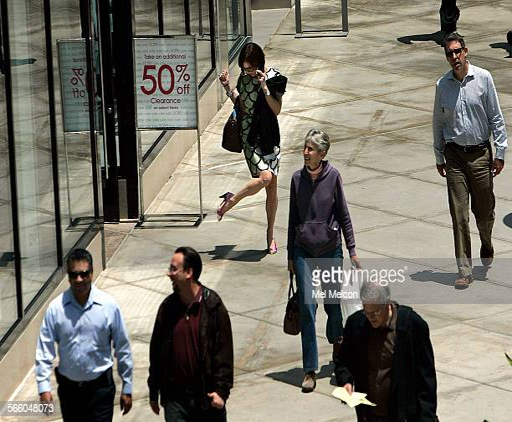
people make their way inside the shopping mall